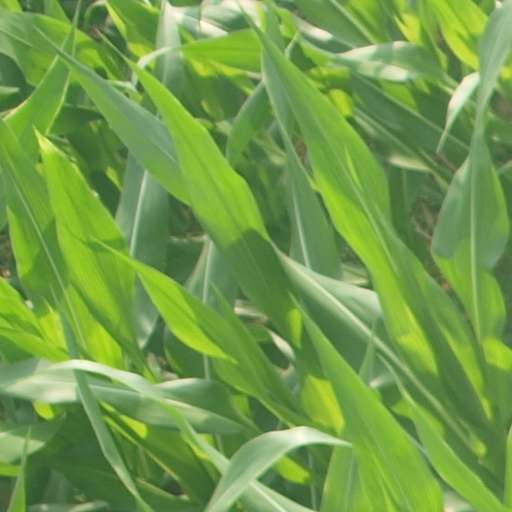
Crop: maize; corn